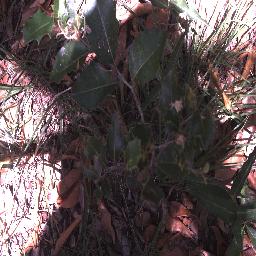
Label: negative